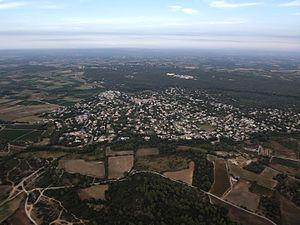
Vue aérienne
Sussargues est une commune française située dans le département de l'Hérault en région Occitanie.